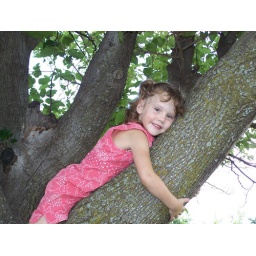
Pretty monkey in a tree